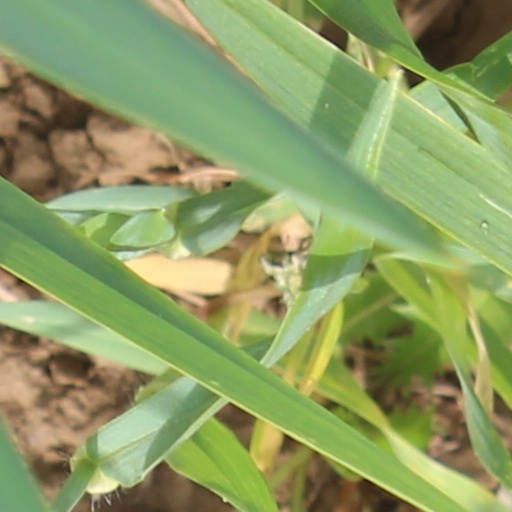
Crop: wheat